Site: brandenburg
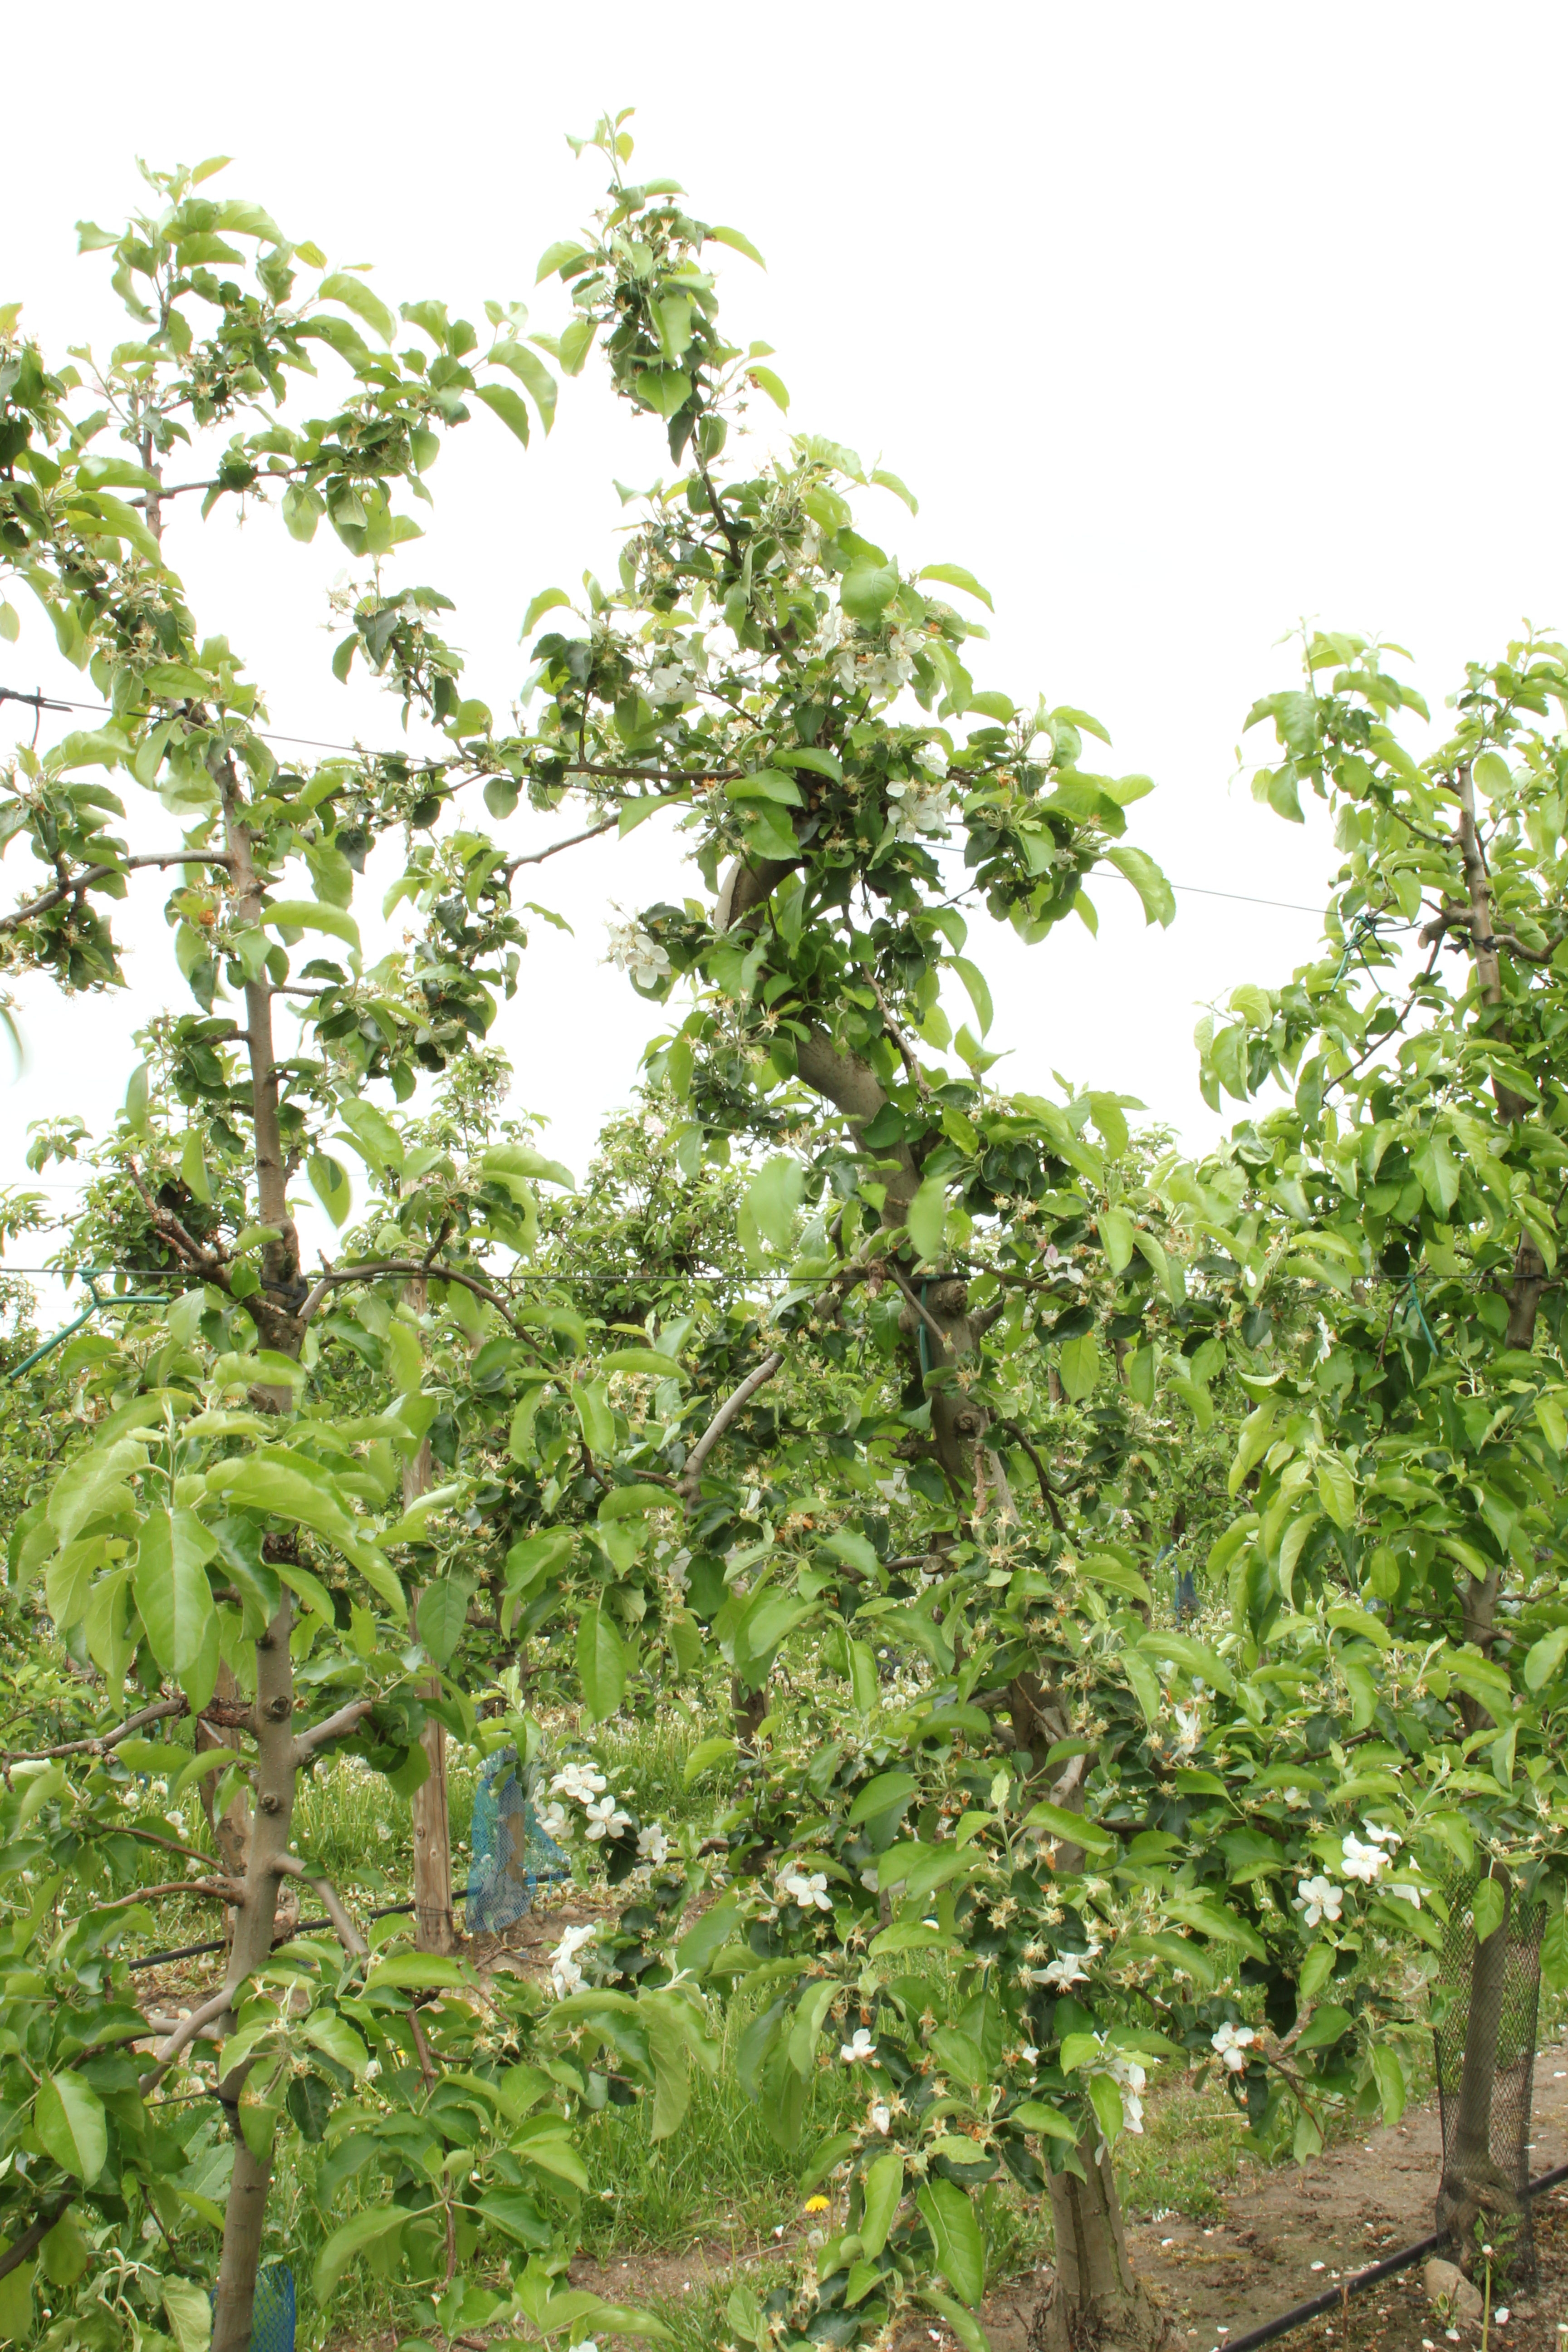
Growth stage (BBCH 67): Flowering